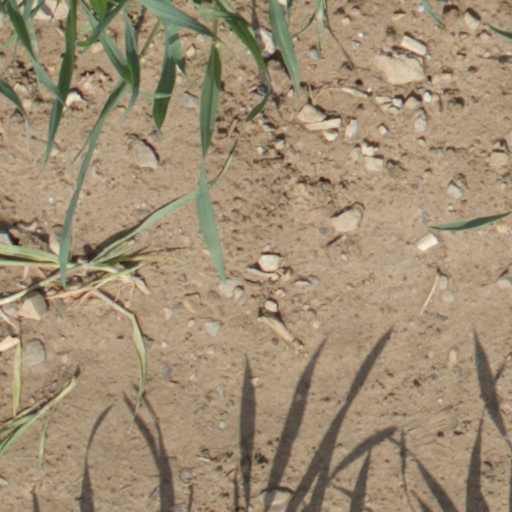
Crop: wheat